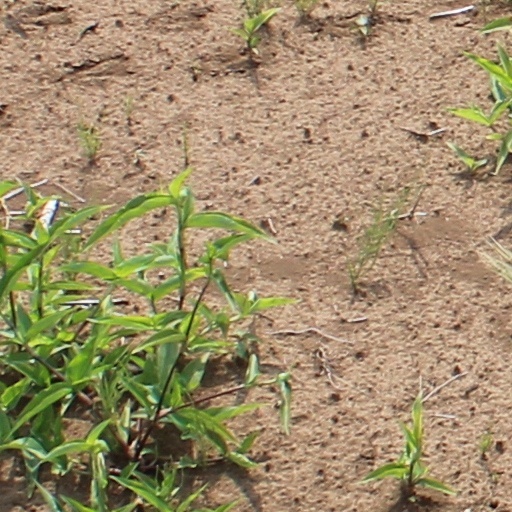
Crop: wheat